Asian Music Circle

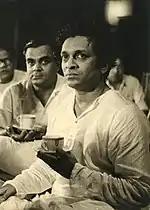
Ravi Shankar, pictured in Bombay during the recording of his score for the 1955 film "Pather Panchali"

Also in 1953, Menuhin became the Music Circle's president, having made a visit to India, early the previous year, that had inspired him to enlighten Western listeners to the country's musical and cultural heritage. In his 2006 book "The Dawn of Indian Music in the West", author Peter Lavezzoli writes of the violinist's role in the AMC: "Menuhin was the ideal candidate for its leadership. In light of his relentless work schedule, he set about achieving his aim with remarkable speed." Britten also made a tour of India, in 1956, and began incorporating Indian and other Asian influences in his composing. In June 1958, the AMC presented an Indian music and dance program as a part of the Aldeburgh Festival, an annual event co-founded by Britten in the late 1940s.